Pierre d'Amboise

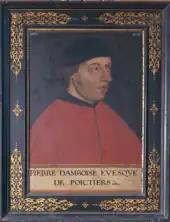
A 1501 portrait of Pierre d'Amboise's son, also named Pierre (?–1505), who was Bishop of Poitiers

On 23 August 1428 he married Anne de Bueil, Dame d'Aubijoux, daughter of Jean IV de Bueil and of Marguerite Dauphine d'Auvergne, countess of Sancerre.